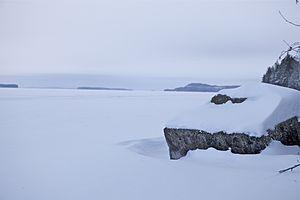
Polvijärvi est une municipalité du centre-est de la Finlande, dans la région de Carélie du Nord.
Le Höytiäinen est un lac de Finlande.